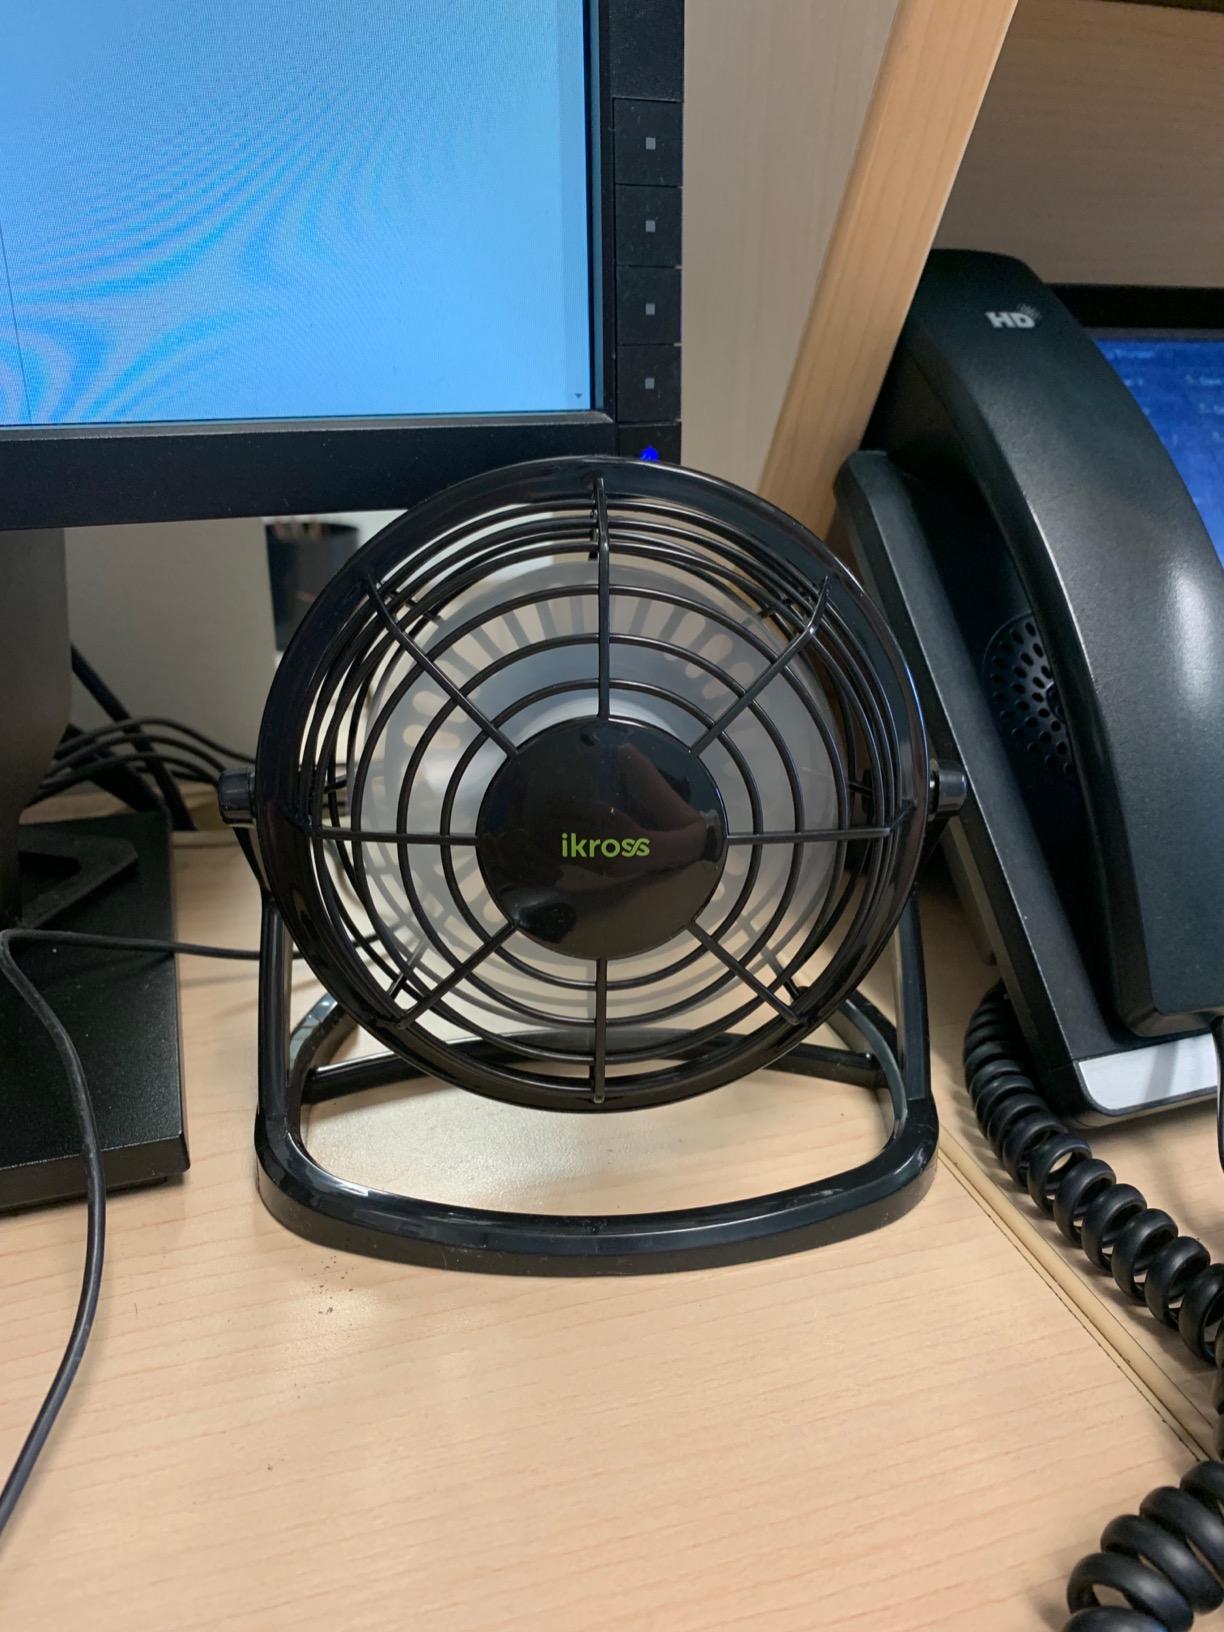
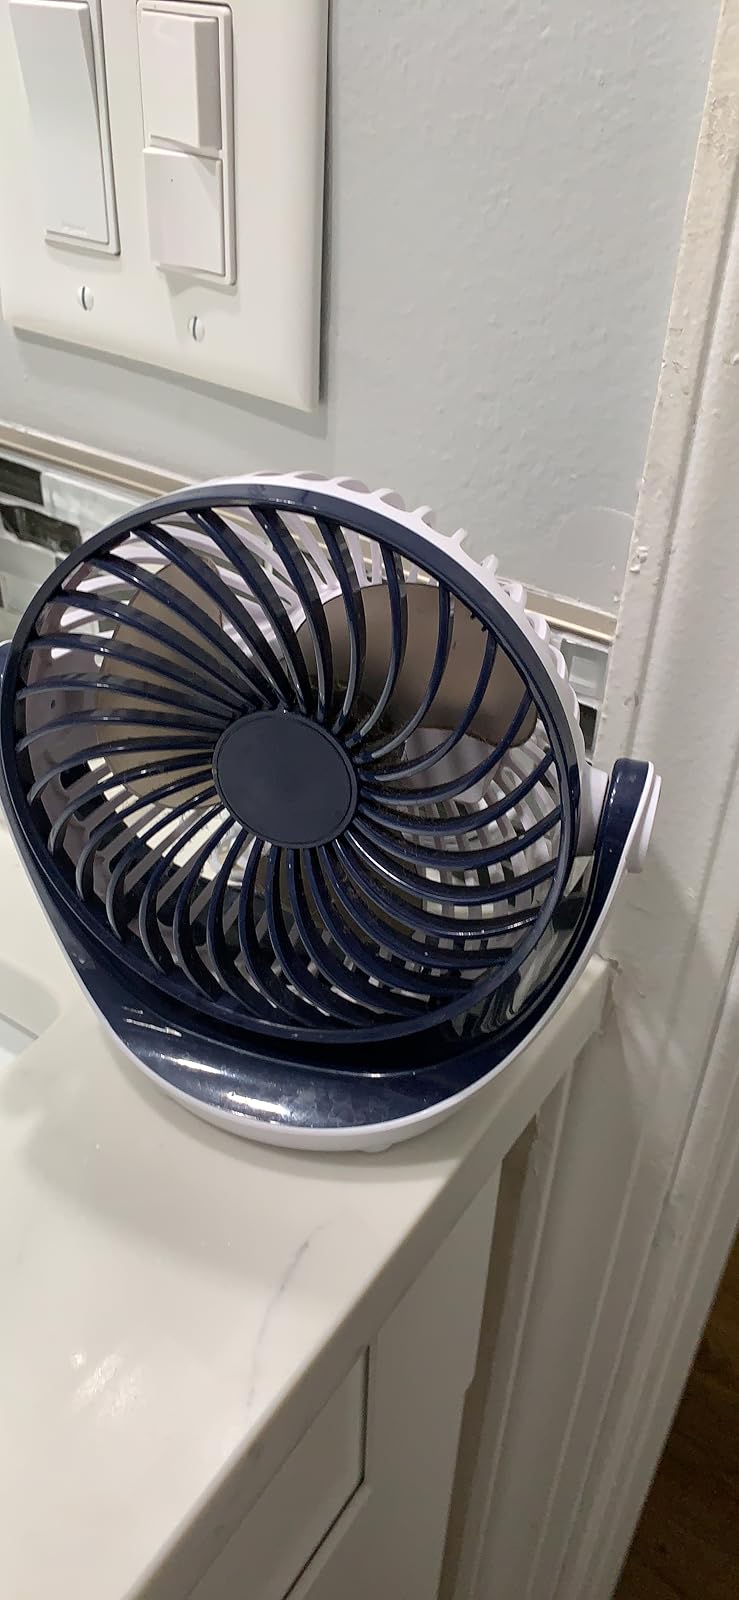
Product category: fan
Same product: no